Ezekiel W. Cullen Building

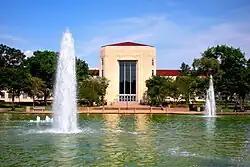
Façade of the E. Cullen Building across from Cullen Family Plaza Fountain

The Ezekiel W. Cullen Building, usually shortened in pronunciation as the E. Cullen Building, is a building that serves as the administrative headquarters of the University of Houston and the University of Houston System. It is named in honor of Ezekiel Wimberly Cullen, a former congressman of the Republic of Texas, and grandfather of building financier Hugh Roy Cullen. The building was designed by Texas architect Alfred C. Finn in the Art Deco style, and opened in 1950.